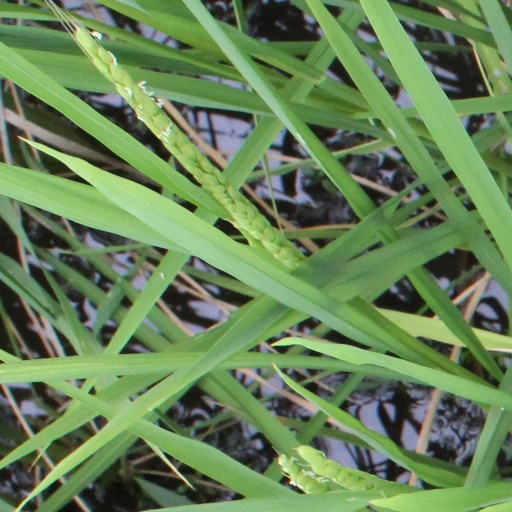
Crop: rice